Yannoulis Chalepas

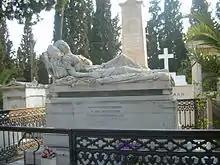
Sleeping Female Figure (1877), at the Tomb of Sofia Afentaki, First Cemetery of Athens

The creative production of Chalepas is shared between two periods, the first, from the early years to the start of his mental illness, and the second, called the "post-sanity" period (1918–1938) which is divided into two phases. The first corresponds to the years of rehabilitation in Tinos, from 1918 to 1930, and the second spans the last years of his life, from 1930 to his death in 1938. Chalepas's early work shows the rare maturity of the artist from the very beginning.